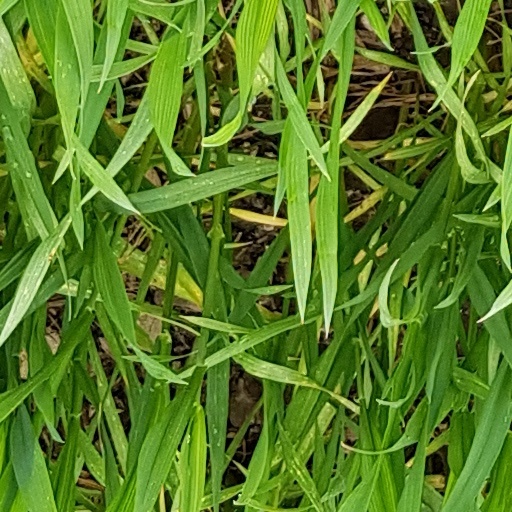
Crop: wheat